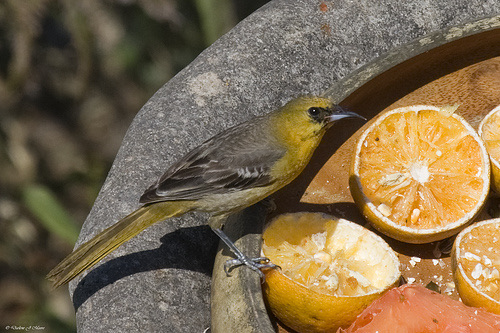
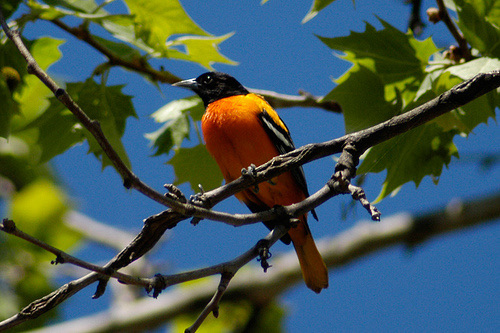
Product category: misc
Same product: yes